The Unquiet Dead

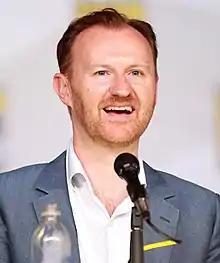
The episode's writer, Mark Gatiss (pictured) was a fan of Dickens's 1843 novella "A Christmas Carol"; this influenced the christmas setting of the episode.

Executive producer and head writer Russell T Davies came up with the concept of "The Unquiet Dead". As the third episode of the revived series, it was designed to continue to show the range of the programme by exploring the past, after the contemporary "Rose" and far-future "The End of the World". The episode also reintroduces the TARDIS' habit of taking the Doctor to the wrong places, something that had not yet happened in the revived series. Davies felt that it was important for an episode to be set in Cardiff as that is where the new series is produced, and wanted the story to be set in Victorian times and feature Charles Dickens. Davies' original brief also included "fake mediums", and Gatiss originally set it in a "spiritualist hotel", which had fake mediums (such as a character named Mrs Plumchute) on the lower floors and Mr Sneed on the top, though he was unaware he was a true medium. However, Gwyneth became a more popular character with the production team, and she took on much of the medium role. Gatiss was also more interested in possession and zombies. Mrs Sneed was another character that was cut out of the episode; Gatiss believed she was unnecessary as Gwyneth was the "heart" of the story.